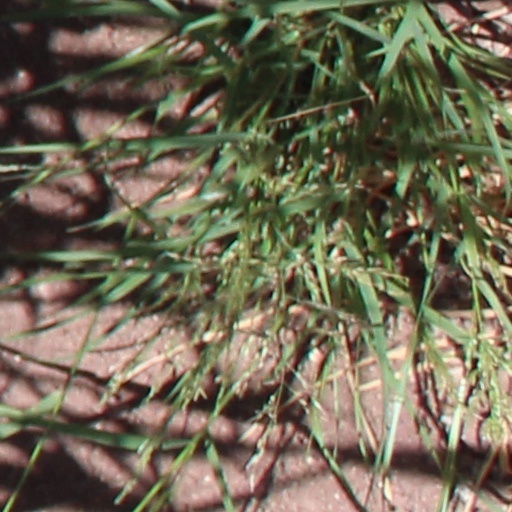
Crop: wheat